Cao Cao (TV series)

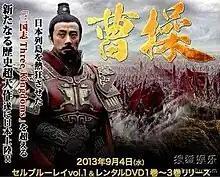
Japanese DVD release poster

Cao Cao is a Chinese television series based on the life of Cao Cao, a warlord who rose to power towards the end of the Eastern Han dynasty and laid the foundation for the state of Cao Wei in the Three Kingdoms period. Directed by Hu Mei, the series aimed to portray a more historically accurate image of Cao Cao, who is traditionally depicted as a villain in Chinese culture. Starring Zhao Lixin as the eponymous character, the series was filmed at the Xiangshan Film City in Ningbo, Zhejiang between 1 November 2011 and 15 March 2012.